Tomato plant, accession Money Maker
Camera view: vertical (180 deg); turntable rotation: 0 degrees
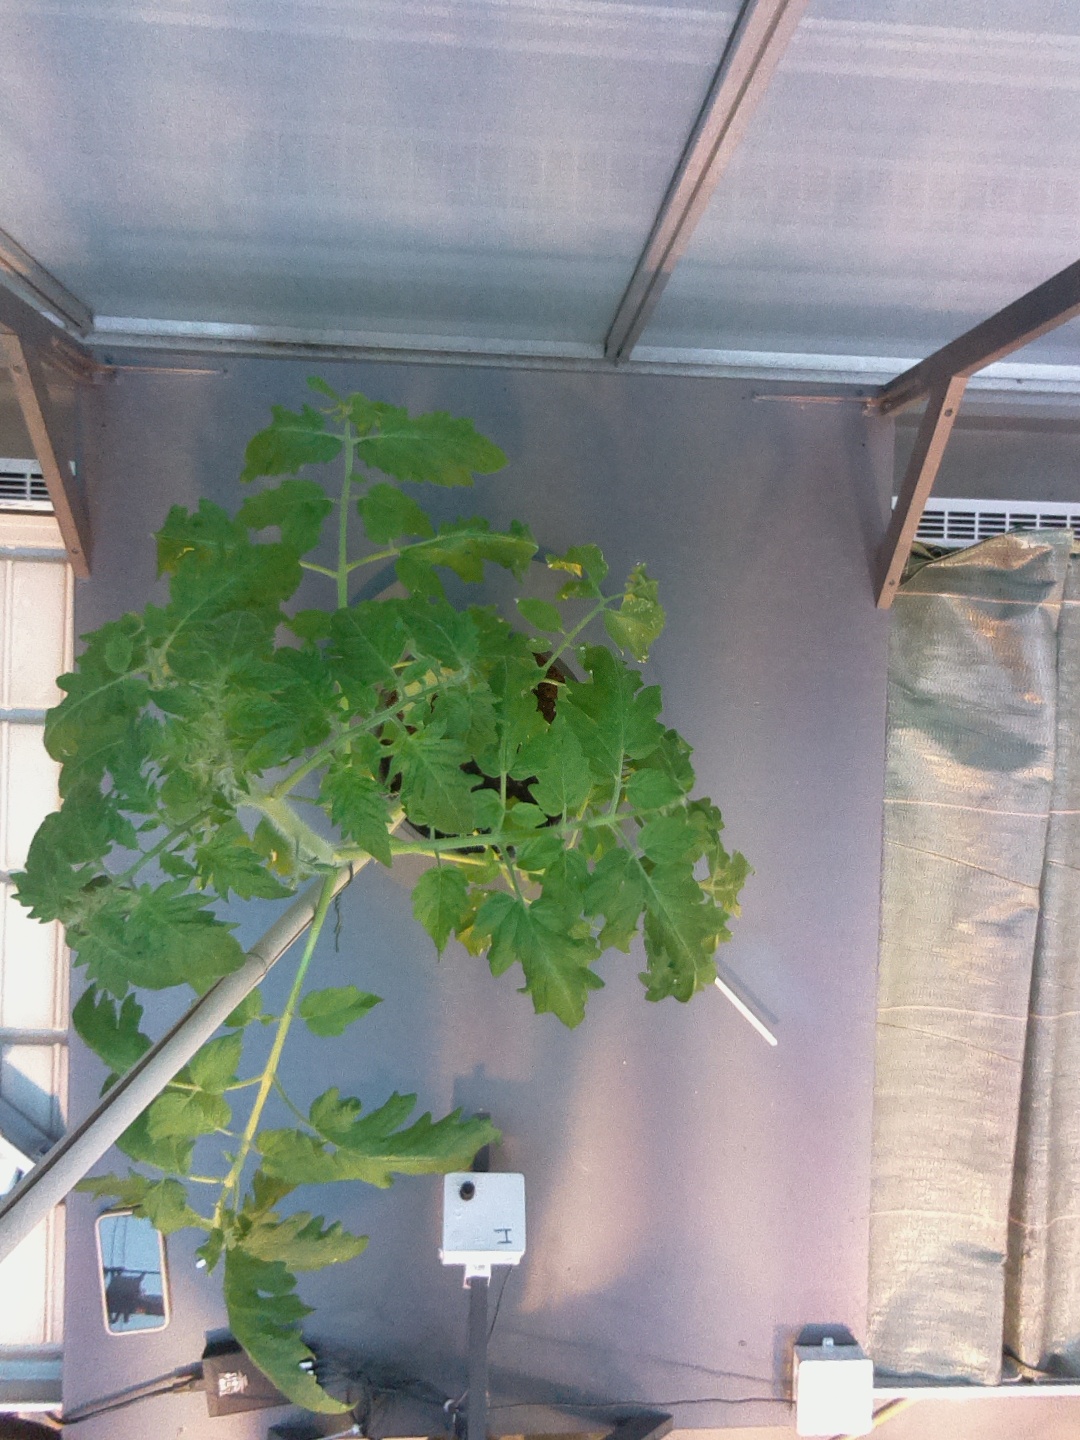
BBCH growth stage 60: First flowers open